Age of Enlightenment

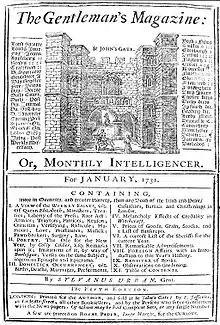
Front page of "The Gentleman's Magazine," January 1731

In contrast to the intellectual historiographical approach of the Enlightenment, which examines the various currents or discourses of intellectual thought within the European context during the 17th and 18th centuries, the cultural (or social) approach examines the changes that occurred in European society and culture. This approach studies the process of changing sociabilities and cultural practices during the Enlightenment.